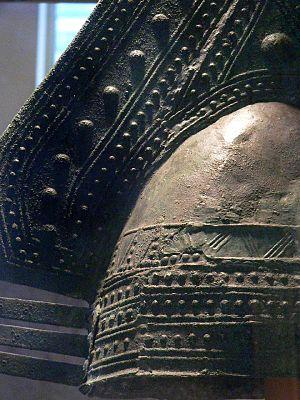
Détail du casque du guerrier étrusque de Narce (8è siècle av. J.-C.)
Narce était une cité, une colonie falisque du Latium située à 5 km au sud de Faléries, l'actuelle Civita Castellana.